NASCAR Craftsman Truck Series at North Wilkesboro

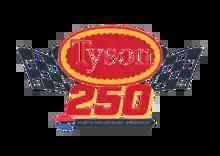
The 2023 race logo

On February 17, 2023, Tyson Foods was announced as the title sponsor for the 2023 race. The company was previously the title sponsor of the fall Cup Series race at North Wilkesboro from 1990 to 1996. After the track closed and became abandoned, their logo remained on the track's scoring pylon.